Alick Mackenzie

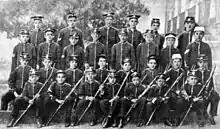

Alick Mackenzie was the eldest child of Nicholas James and Mary Ann (née Robinson) Mackenzie, and was born on 7 August 1870 at his parents residence located at 9 Queen Street in The Rocks, Sydney. Nicholas was a prominent shopkeeper who ran a mercery business in George Street. He was a leading member of the Orange Order and held various positions in the organisation such as Grand Treasurer.